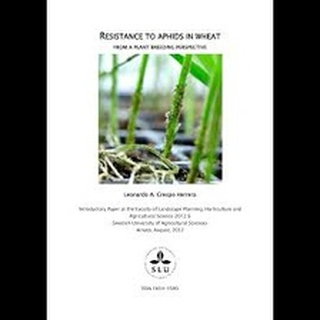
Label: wheat_aphid